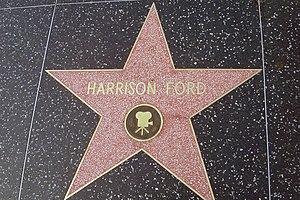
Harrison Ford [ˈhæɹəsən fɔɹd] est un acteur américain, né le 13 juillet 1942 à Chicago.